Denis Julien

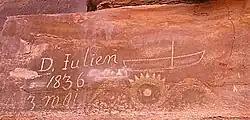
National Park Service photograph of the Hell Roaring Canyon inscription, July 2006

A Denis Julien inscription from 1836 was rediscovered in lower Cataract Canyon by Otis R. Marston in 1964, but is now buried under the reservoir behind Glen Canyon Dam. There is also an undated "DJ" inscription at the mouth of Chandler Creek in Desolation Canyon on the Upper Green River. It is located on a large boulder to the left of the road as the road comes out on to the bottom of the canyon.